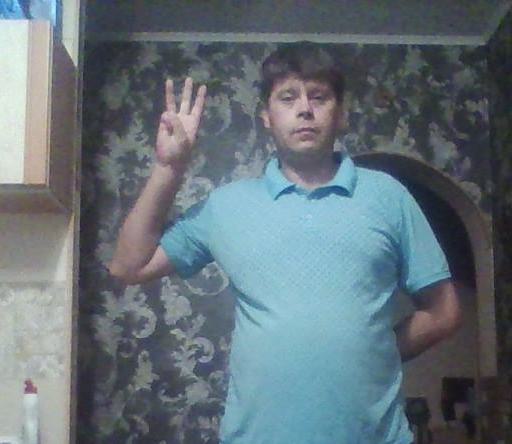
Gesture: three